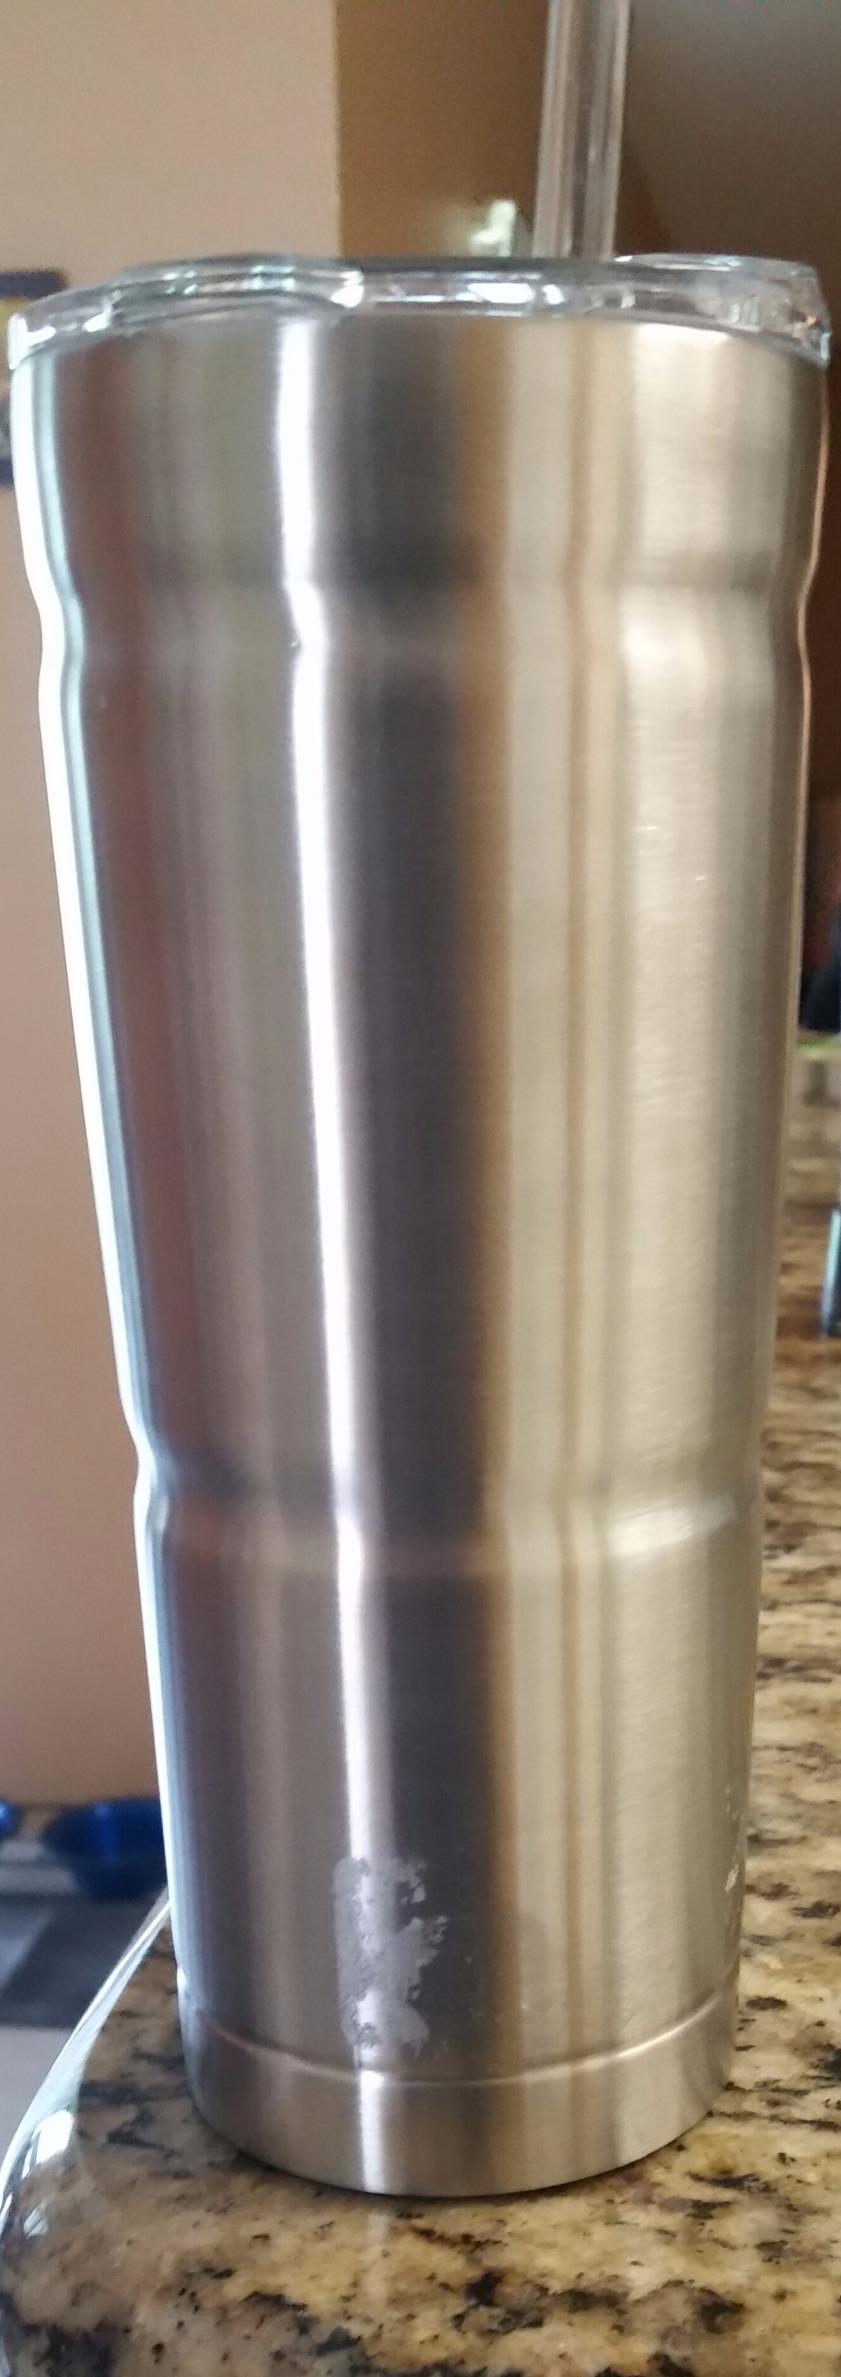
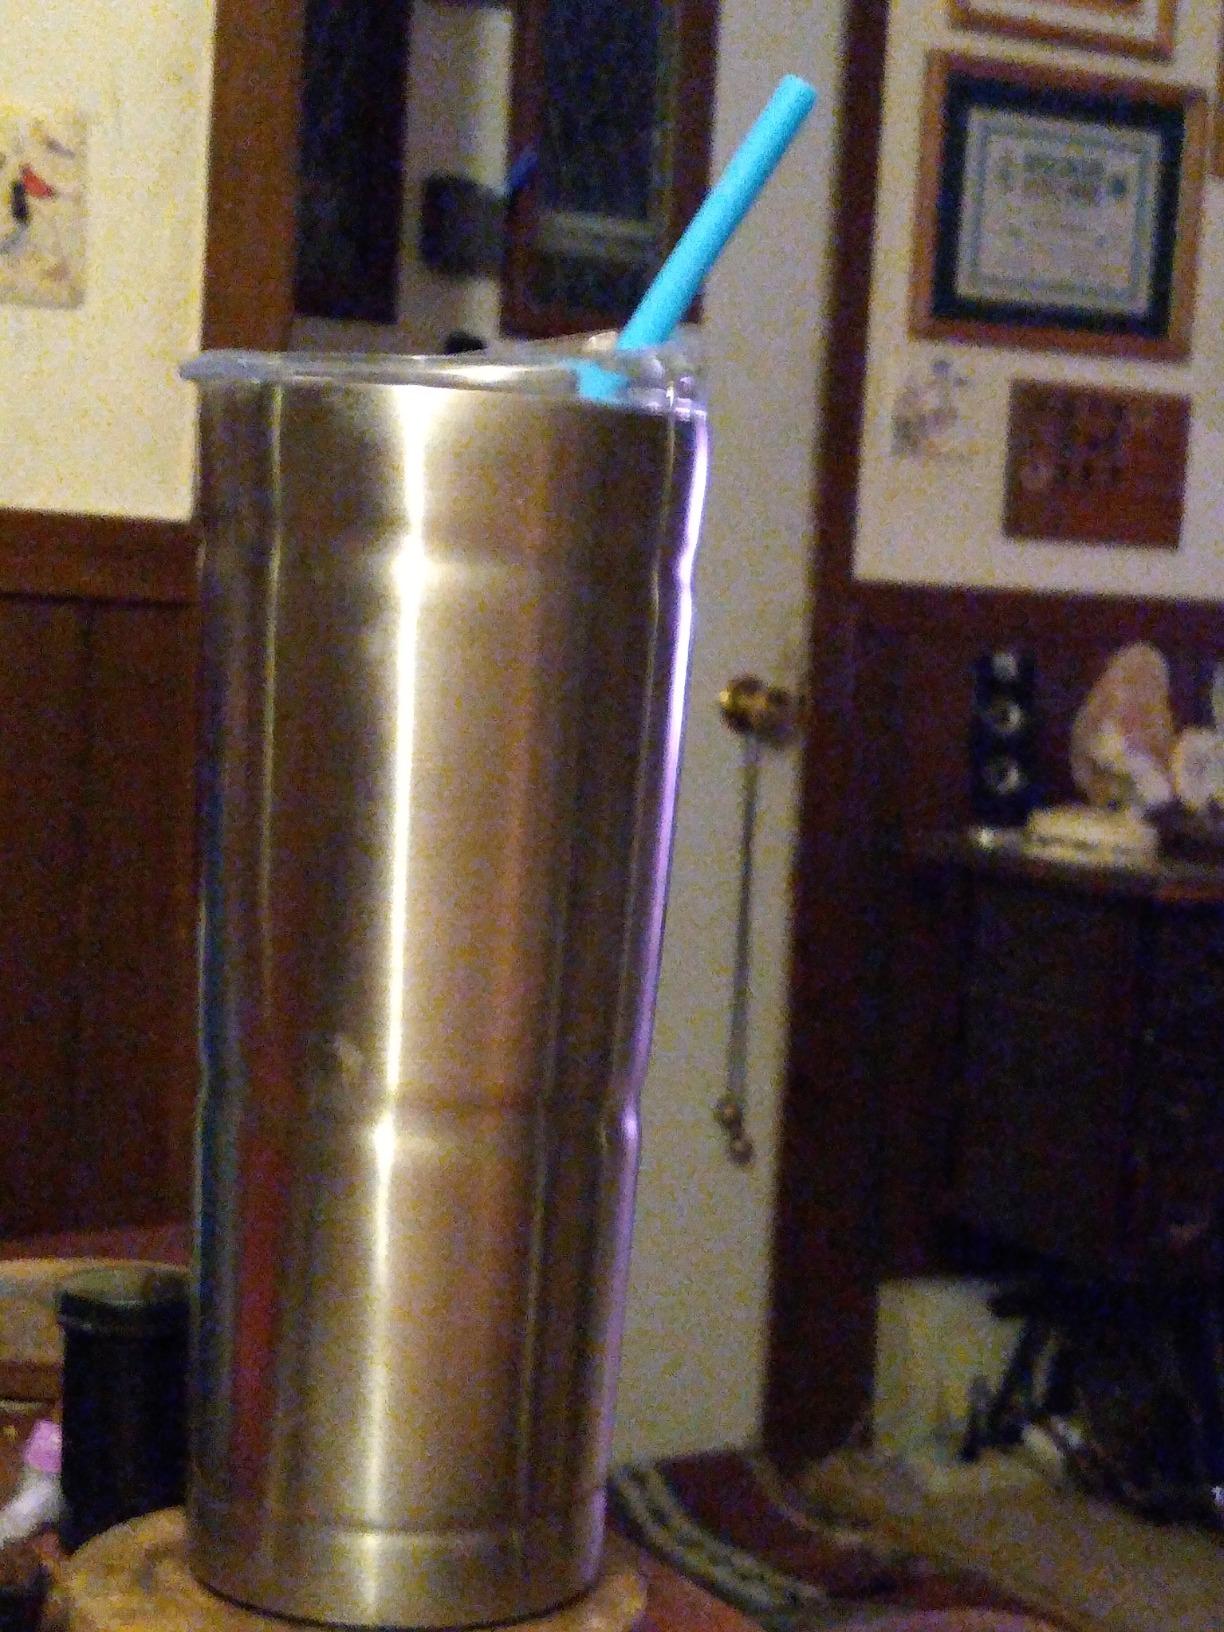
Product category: items_tea
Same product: yes